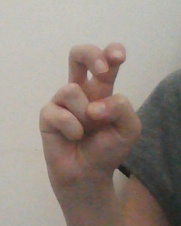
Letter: toot